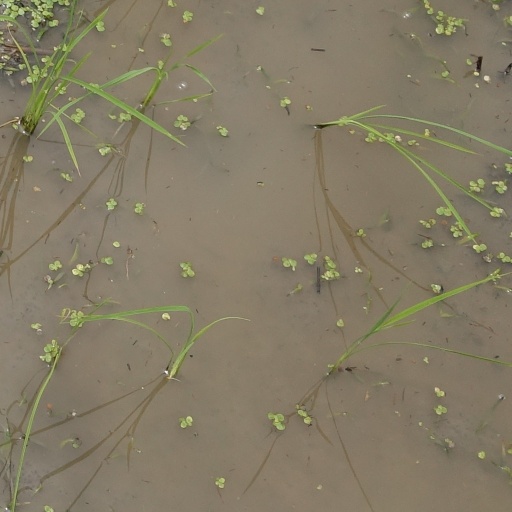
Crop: rice